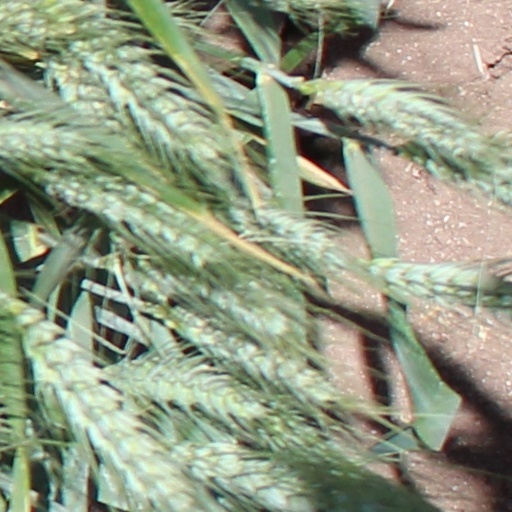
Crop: wheat